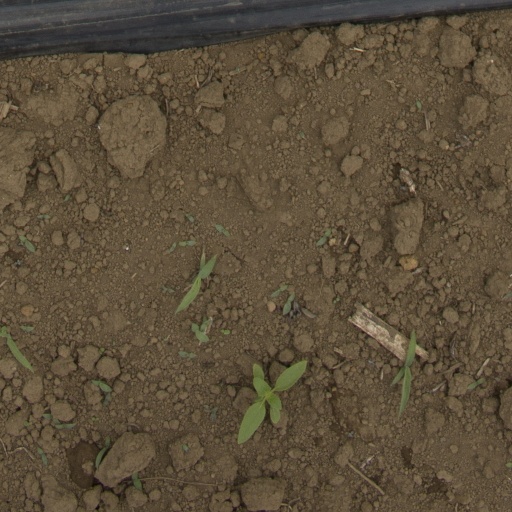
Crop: Jerusalem artichoke